Kuwait

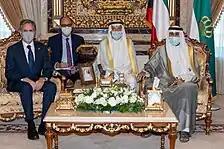
Kuwait's emir Sheikh Nawaf and crown prince Mishal with US Secretary of State Antony Blinken, July 2021

The Al Sabah ruling family adhere to the Maliki school of Sunni Islam. Article 4 of the Kuwait constitution stipulates that Kuwait is a hereditary emirate whose emir must be an heir of Mubarak Al-Sabah. Mubarak had four sons, but an informal pattern of alternation between the descendants of his sons Jabir and Salem emerged since his death in 1915. This pattern of succession had one exception before 2006, when Sheikh Sabah Al-Salim, a son of Salem, was named crown prince to succeed his half-brother Sheikh Abdullah Al-Salem as a consequence of infighting and lack of consensus within the ruling family council. The alternating system was resumed when Sheikh Sabah Al-Salim named Sheikh Jaber Al-Ahmed of the Jabir branch as his crown prince, eventually ruling as Emir for 29 years from 1977 to 2006. On 15 January 2006, Emir Sheikh Jaber Al-Ahmed died and his crown prince, Sheikh Saad Al-Abdullah of the Salem branch was named Emir. On 23 January 2006, the National Assembly unanimously voted in favor of Sheikh Saad Al-Abdullah abdicating in favor of Sheikh Sabah Al-Ahmed, citing his illness with a form of dementia. Instead of naming a successor from the Salem branch as per convention, Sheikh Sabah Al-Ahmed named his half-brother Sheikh Nawaf Al-Ahmed as crown prince and his nephew Sheikh Nasser Al-Mohammed as prime minister. On 16 December 2023, Sheikh Nawaf Al-Ahmed died, And Sheikh Mishal Al-Ahmad Al-Jaber would be the successor.